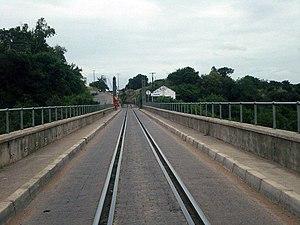
La Komati est un fleuve d'Afrique du Sud, du Mozambique et de l'Eswatini.